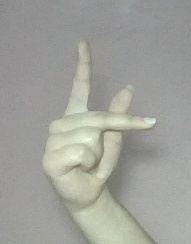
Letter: dha